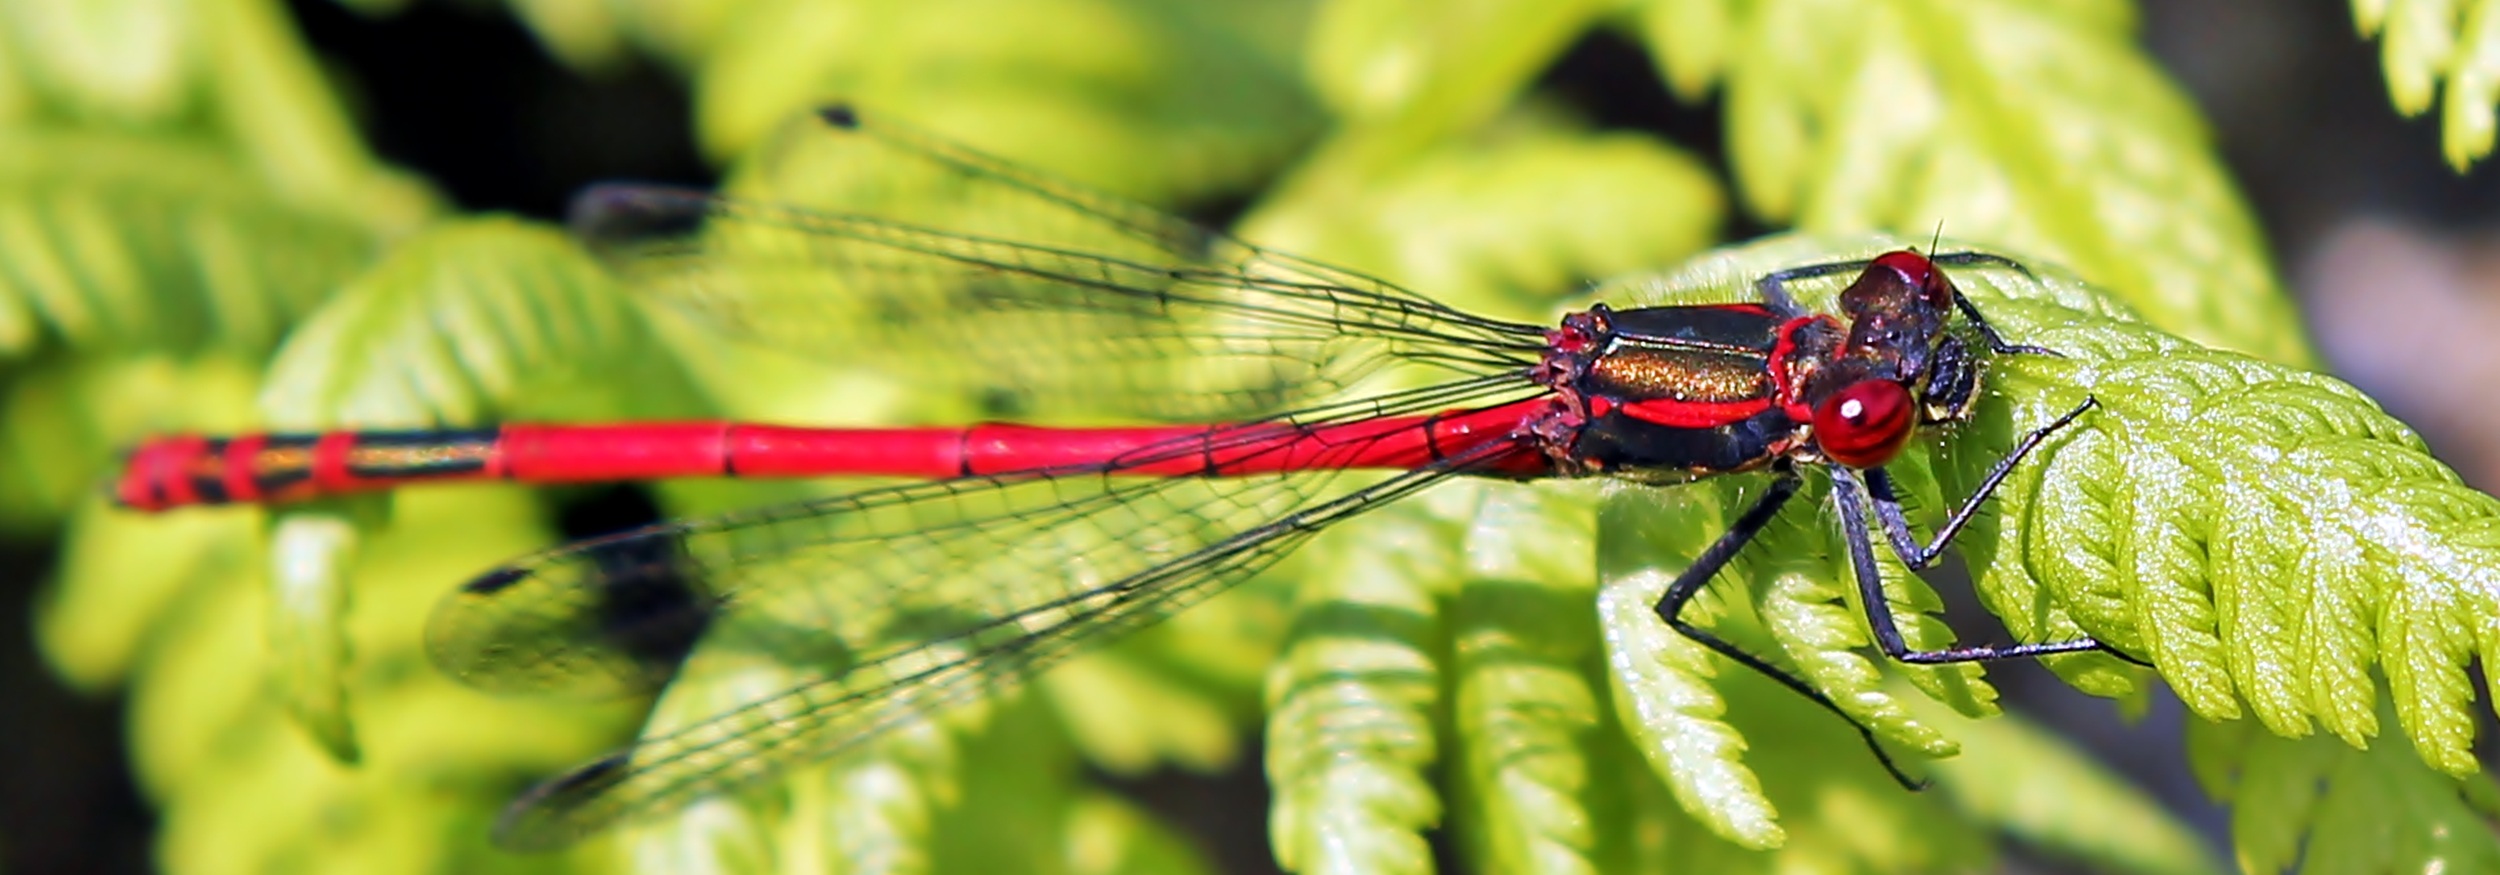
water, nature, wing, photography, animal, fly, summer, pond, green, red, color, insect, macro, garden, close, fauna, invertebrate, close up, dragonfly, damselfly, wildlife photography, flight insect, macro photography, arthropod, red dragonfly, plant stem, dragonflies and damseflies